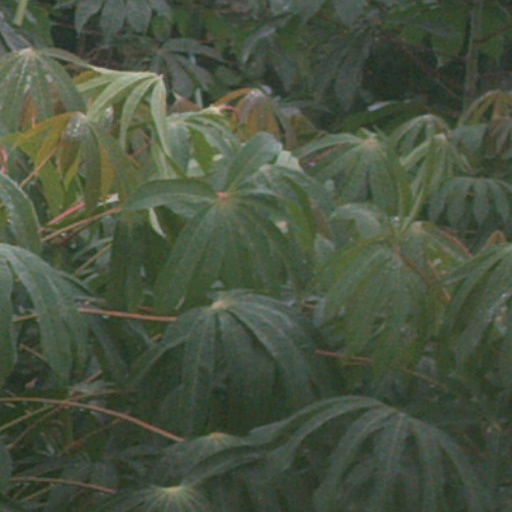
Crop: cassava